Laser 4000

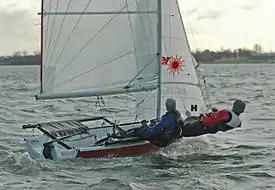
A Laser 4000 sailing upwind

The Laser 4000 (now "4000") is a racing dinghy designed by Phil Morrison crewed by two people. Its one-design weight-equalised system enables physically differing sailors to compete on a level playing field. It is most popular in Europe, particularly the UK, France and Italy.